Bertha Betsey Mason

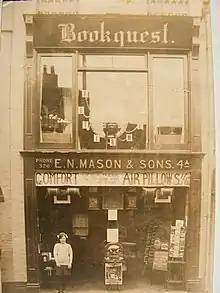

Mason continued to be invited to official dinners and business events such as the opening of new companies and premises. She was described by a prominent businessman, Percy Sanders, as "the best businesswoman I know", and he provided financial backing for the company. She was also invited to the Oyster feast of 1932, attended by Prince and Princess Arthur of Connaught.